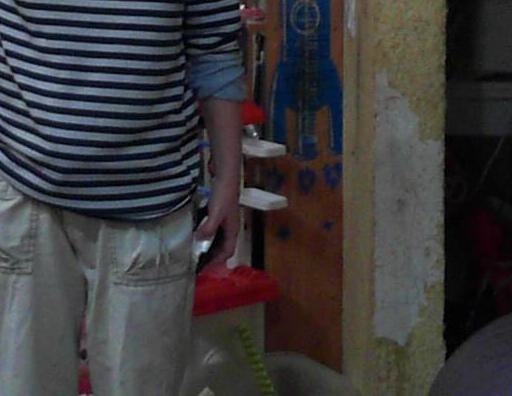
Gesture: no_gesture